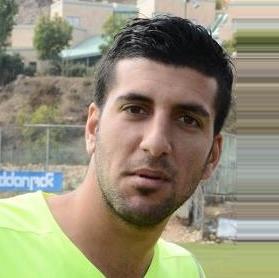
Age: 24